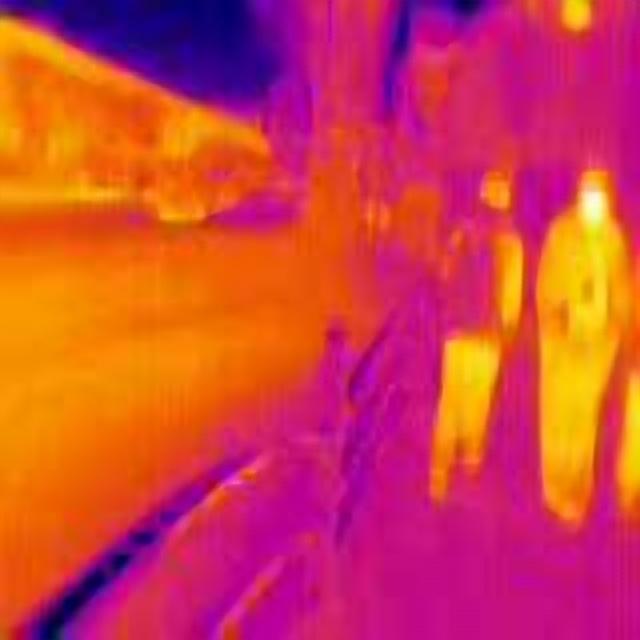
Detected objects:
label: person
label: person